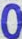
Number: 0